Sadiya

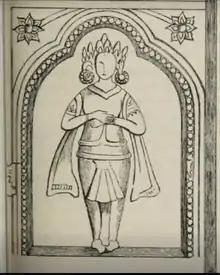
Sketch of a statue in Tamreswari Temple

This was the most notable among the temples built by Chutia kings. The temple was dedicated to Kechaikhati (literal meaning: "eater-of-raw-flesh"), a primordial female tribal deity commonly found among other groups. The other name for Kechaikhaiti is Pishasi meaning ""The Elder Daughter"". Scholars assert that "Kesaikhaiti" is equivalent to the Tai-Khamti female deity "Nang Hoo Toungh". The deity Pishasi or Kechaikhaiti is considered to be the daughter of Gira-Girasi and the younger sister of Pishadema. The temple was taken care of by the tribal priest known as the Deoris and was worshipped by the Borgaya Khel of the Deoris. When the British visited the temple complex, the main temples has disappeared and only a small square structure remained. The wall and doors of the temple were well designed with beautiful works. There were two giant elephant sculptures with silver tusks at the main door of the complex. The walls were made without any mortar and instead used iron dowels and brackets. The whole temple was surrounded with brick walls and on the western wall there was a place for human sacrifice. Although the temple is now completely submerged under marshy lands due to silt deposition in 1959, previous studies show that the main statues of the temple were built of sandstone and granite.